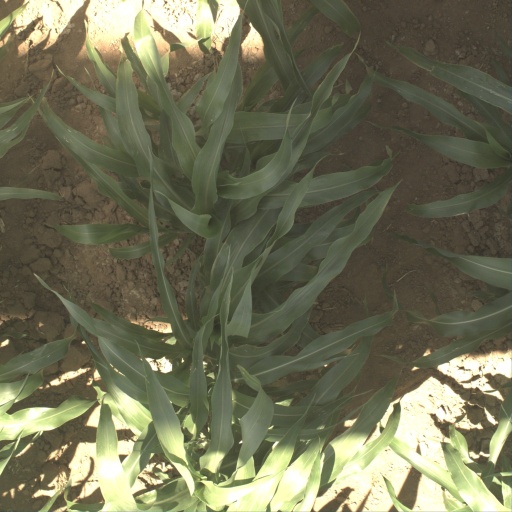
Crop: sorghum